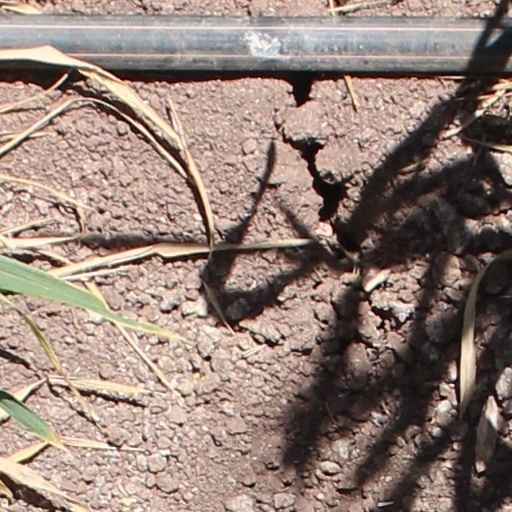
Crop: wheat